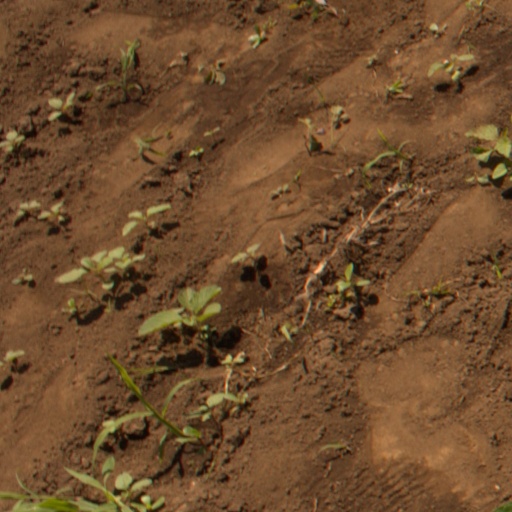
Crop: soybean